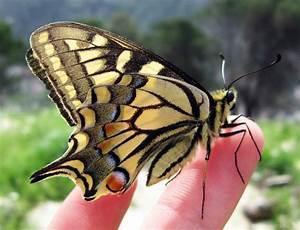
butterfly